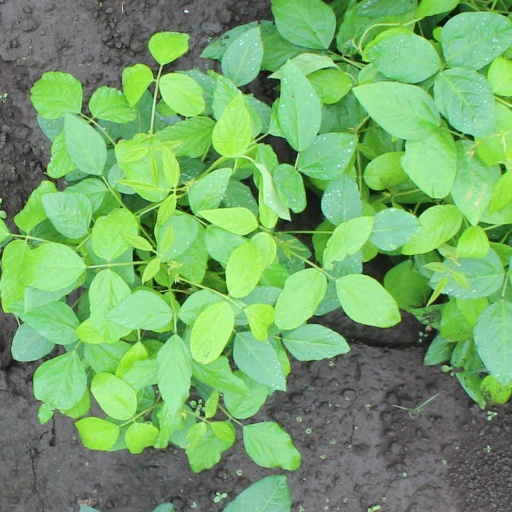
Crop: soybean